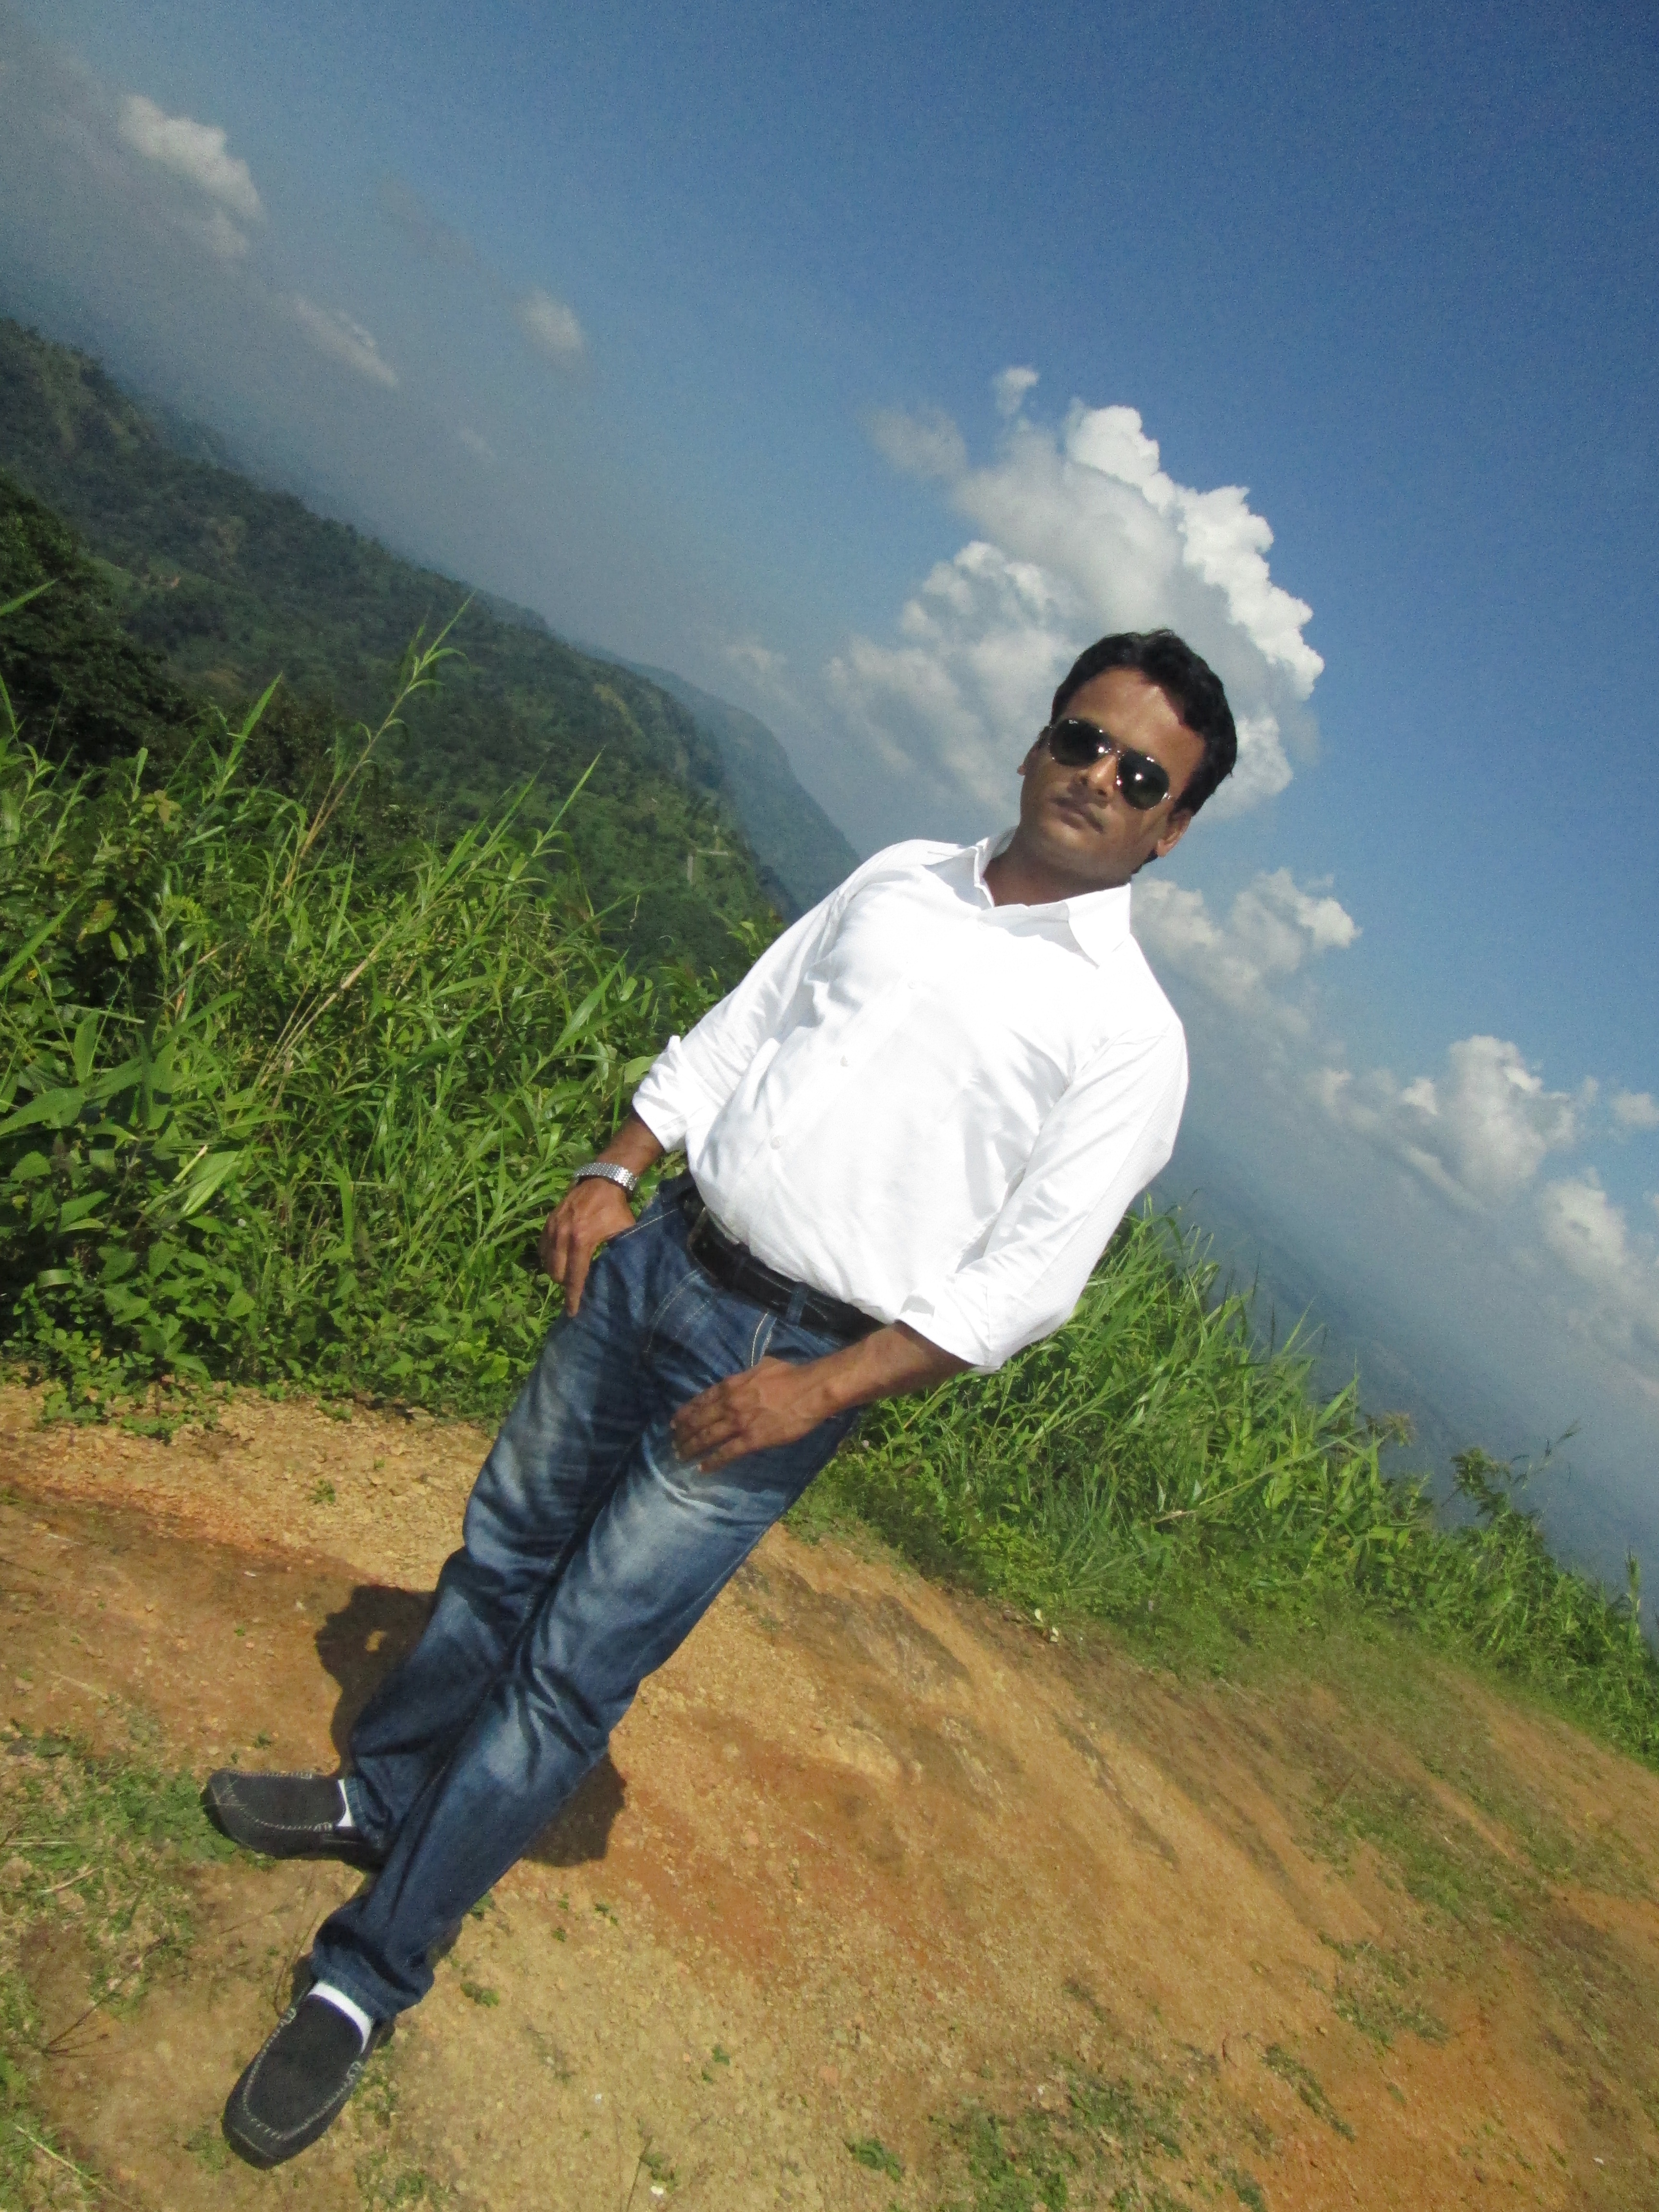
walking, mountain, adventure, mountain range, jumping, extreme sport, ridge, summit, mountaineering, sports, mountainous landforms, human action